History of the United States Army National Guard

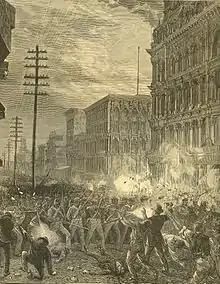
The 6th Regiment, Maryland National Guard fights its way through the city during the Baltimore railroad strike of 1877. From "Harper's Weekly".

In the United States in the mid-1840s, war with Mexico had the support of Southern Democrats and their allies in the north, who were anxious to annex Texas and gain states that would permit slavery, while Northern Whigs and anti-slavery Democrats generally opposed the war because they did not support the extension of slavery. At the start of the war, the Army consisted of between 8,000 and 9,000 soldiers. Enthusiasm for the war, primarily in the south, spurred renewed interest in the militia, and membership began to grow.